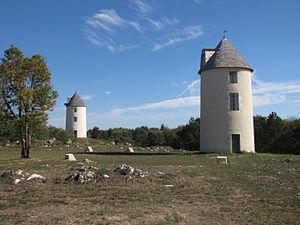
Moulin à vent de Mouilleron-en-Pareds
Mouilleron-Saint-Germain est une commune nouvelle française, située dans le département de la Vendée, en région Pays de la Loire.
Cet article recense les monuments historiques de la Vendée, en France.